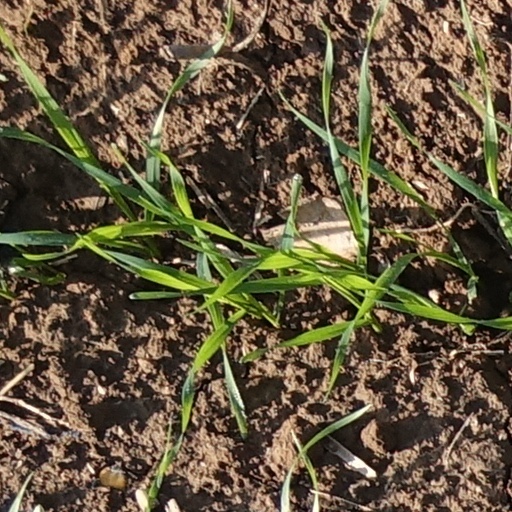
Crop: wheat